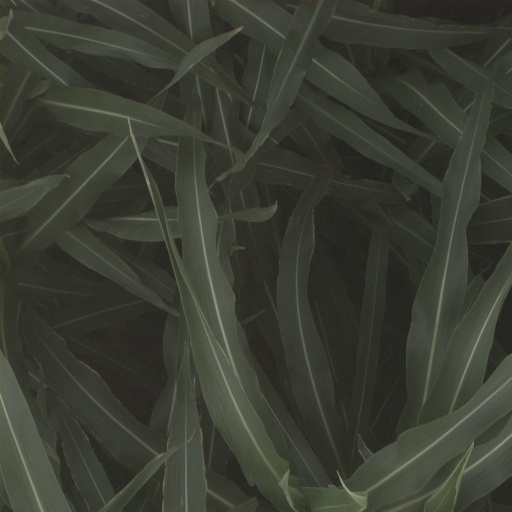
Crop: sorghum